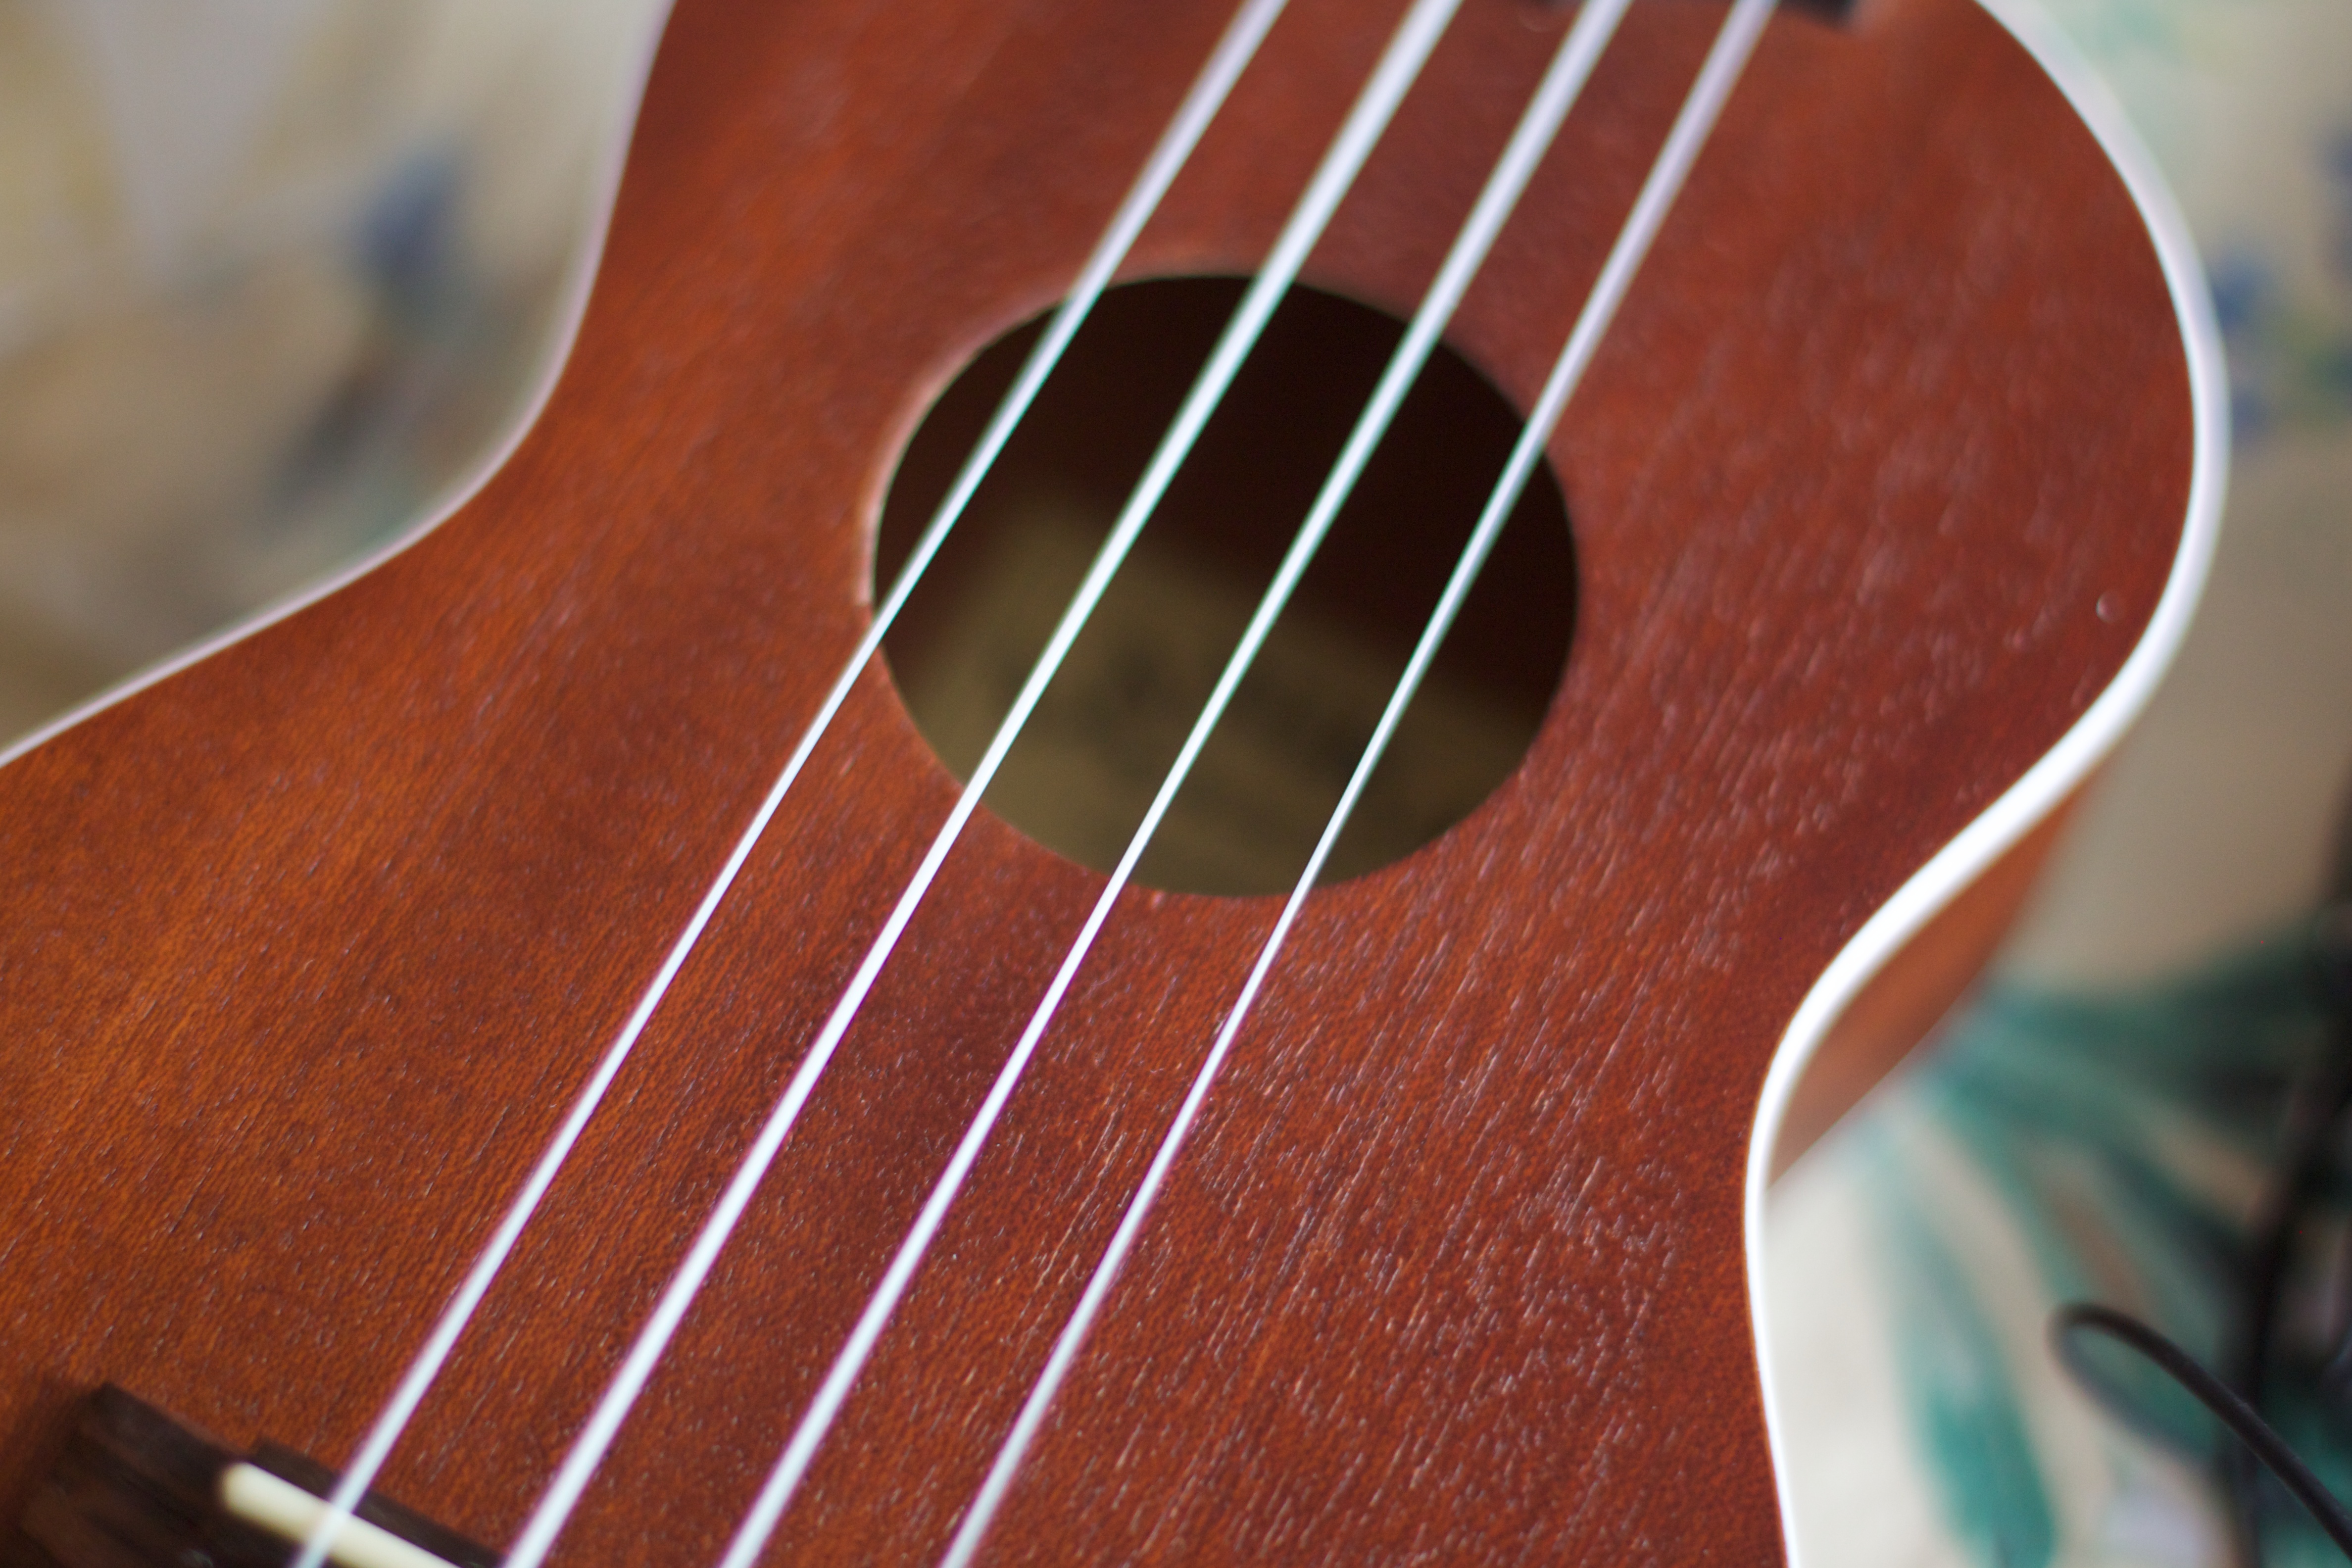
guitar, acoustic guitar, slide guitar, musical instrument, plucked string instruments, string instrument, acoustic electric guitar, close up, bass guitar, cuatro, ukulele, bowed string instrument